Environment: real
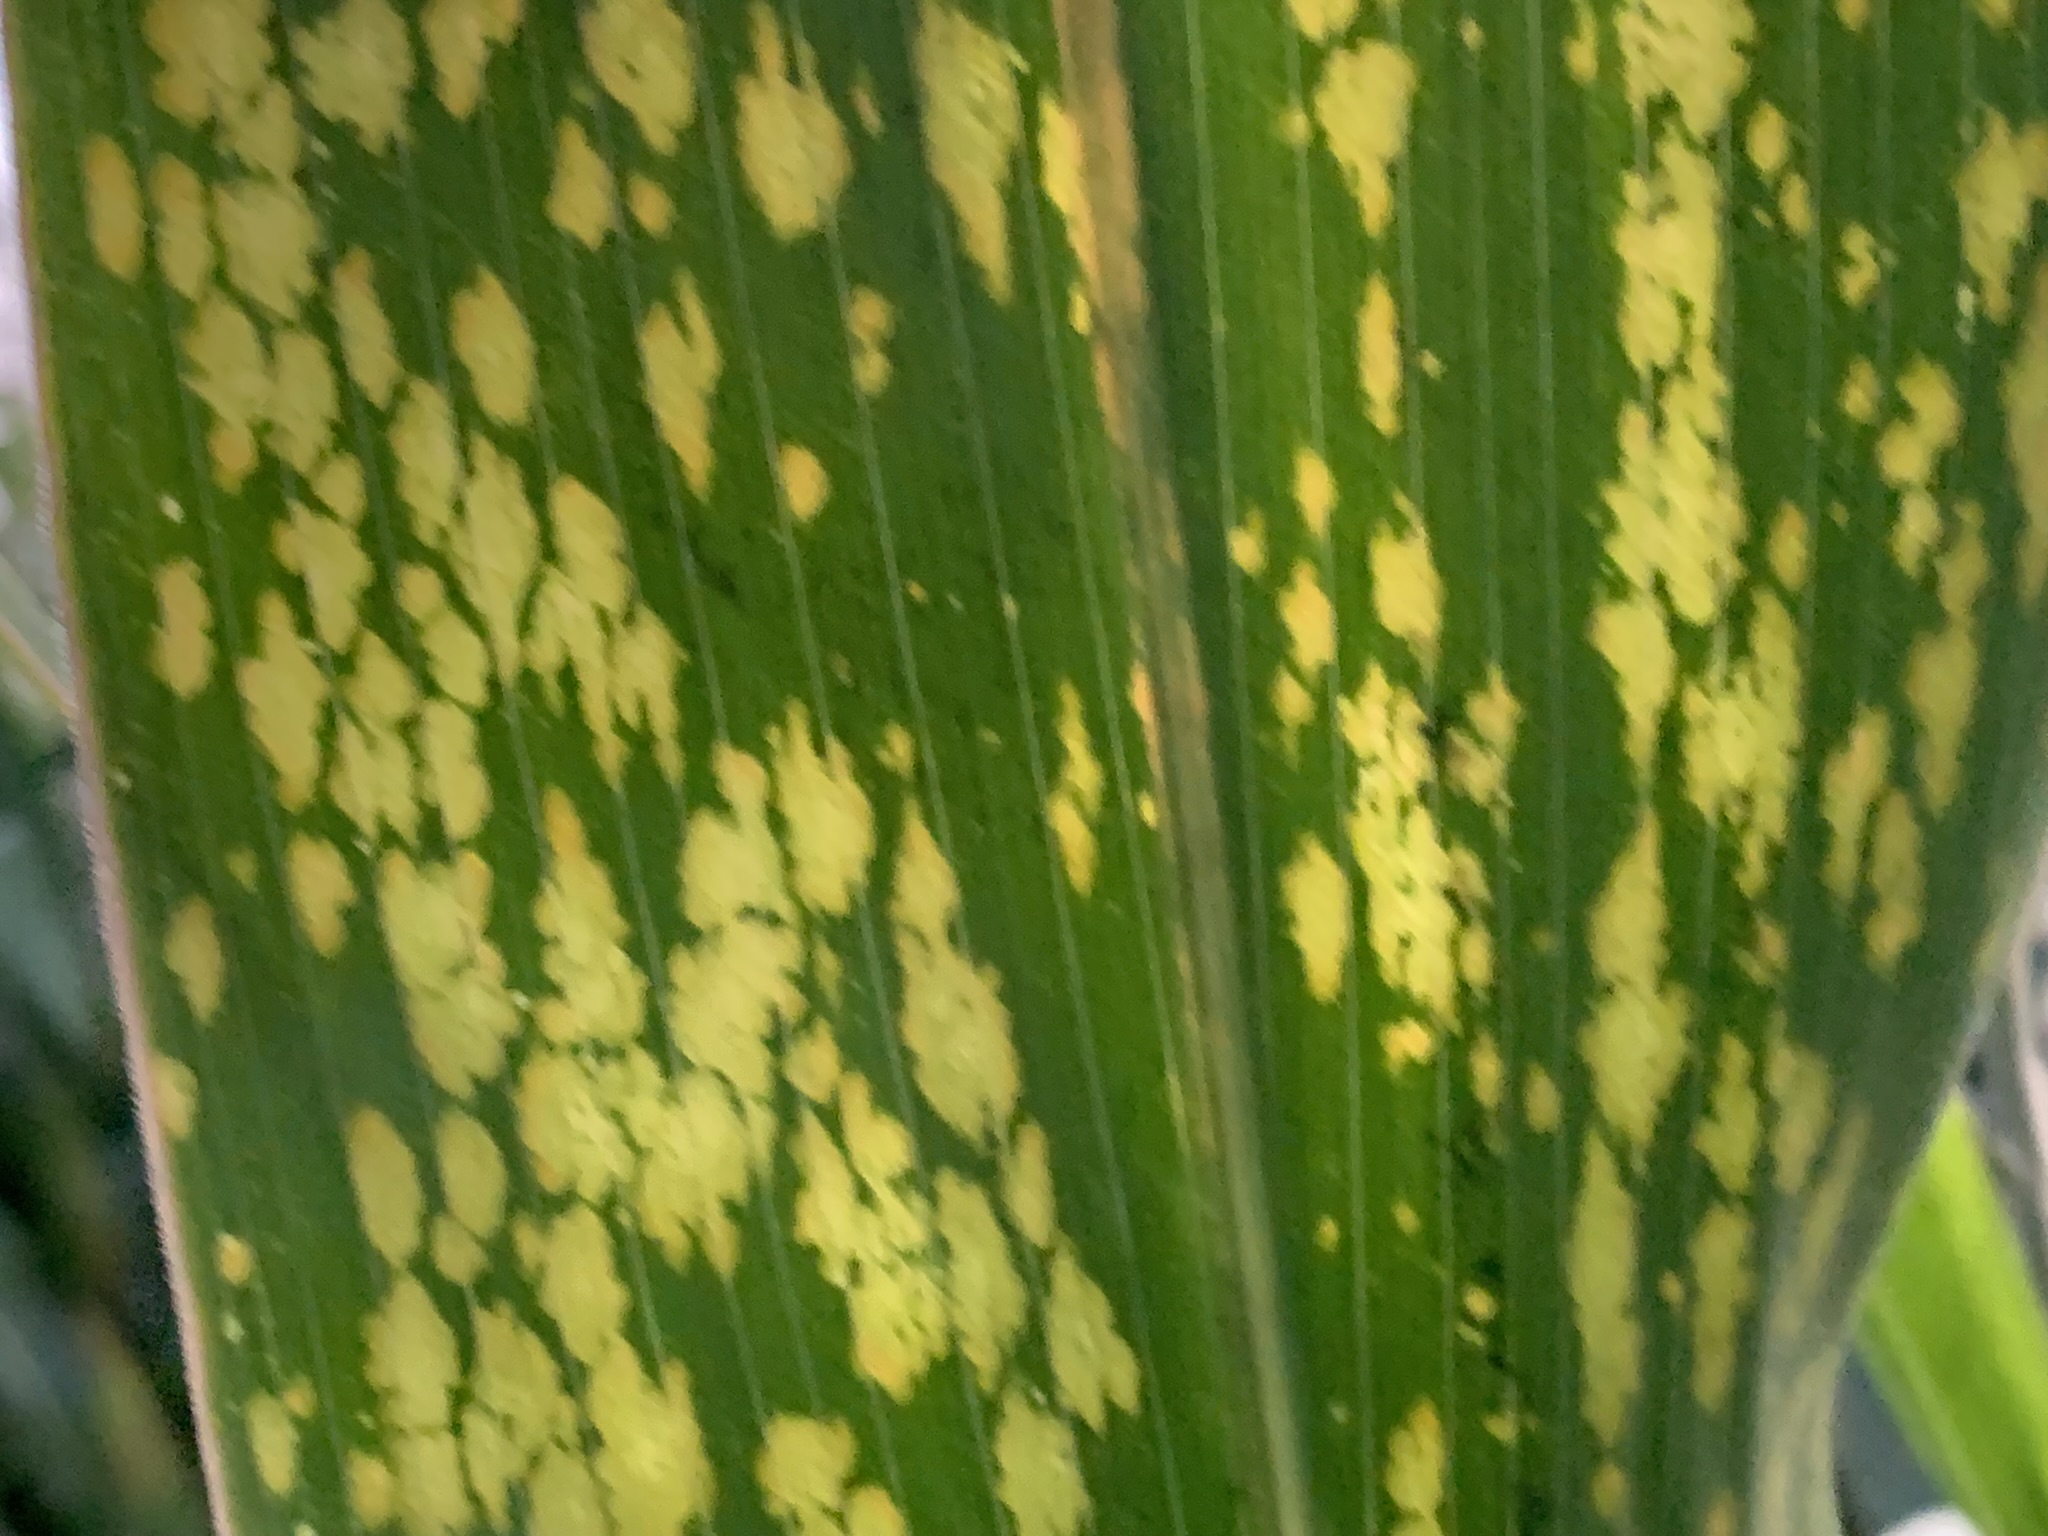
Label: lethal_necrosis